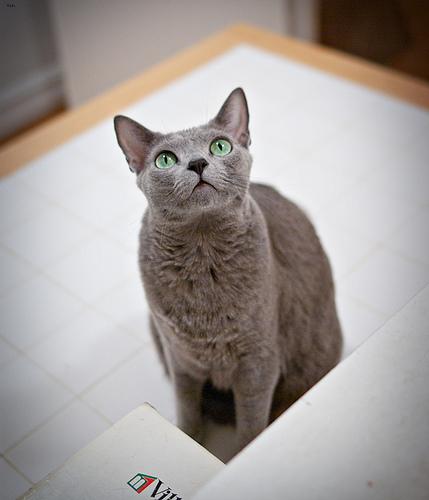
Breed: Russian Blue